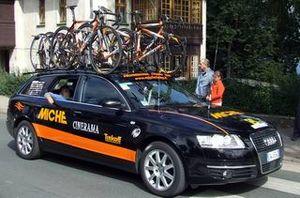
L'équipe cycliste Miche-Guerciotti est une ancienne formation italienne de cyclisme professionnel sur route. En tant qu'équipe continentale, elle ne prend part qu'aux épreuves des circuits continentaux.